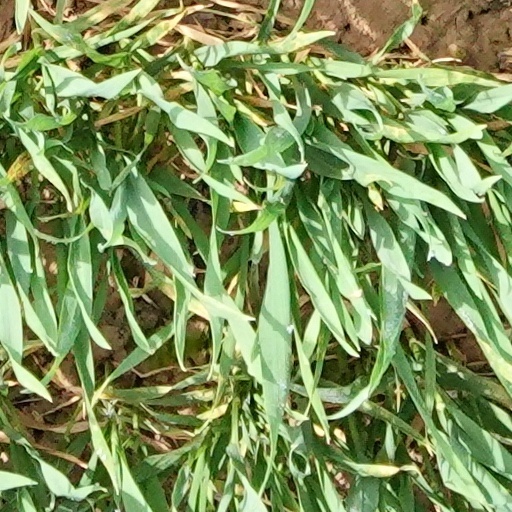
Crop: wheat